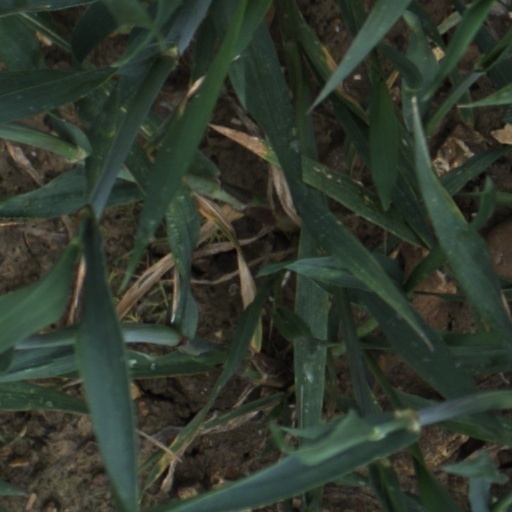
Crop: wheat